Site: brandenburg
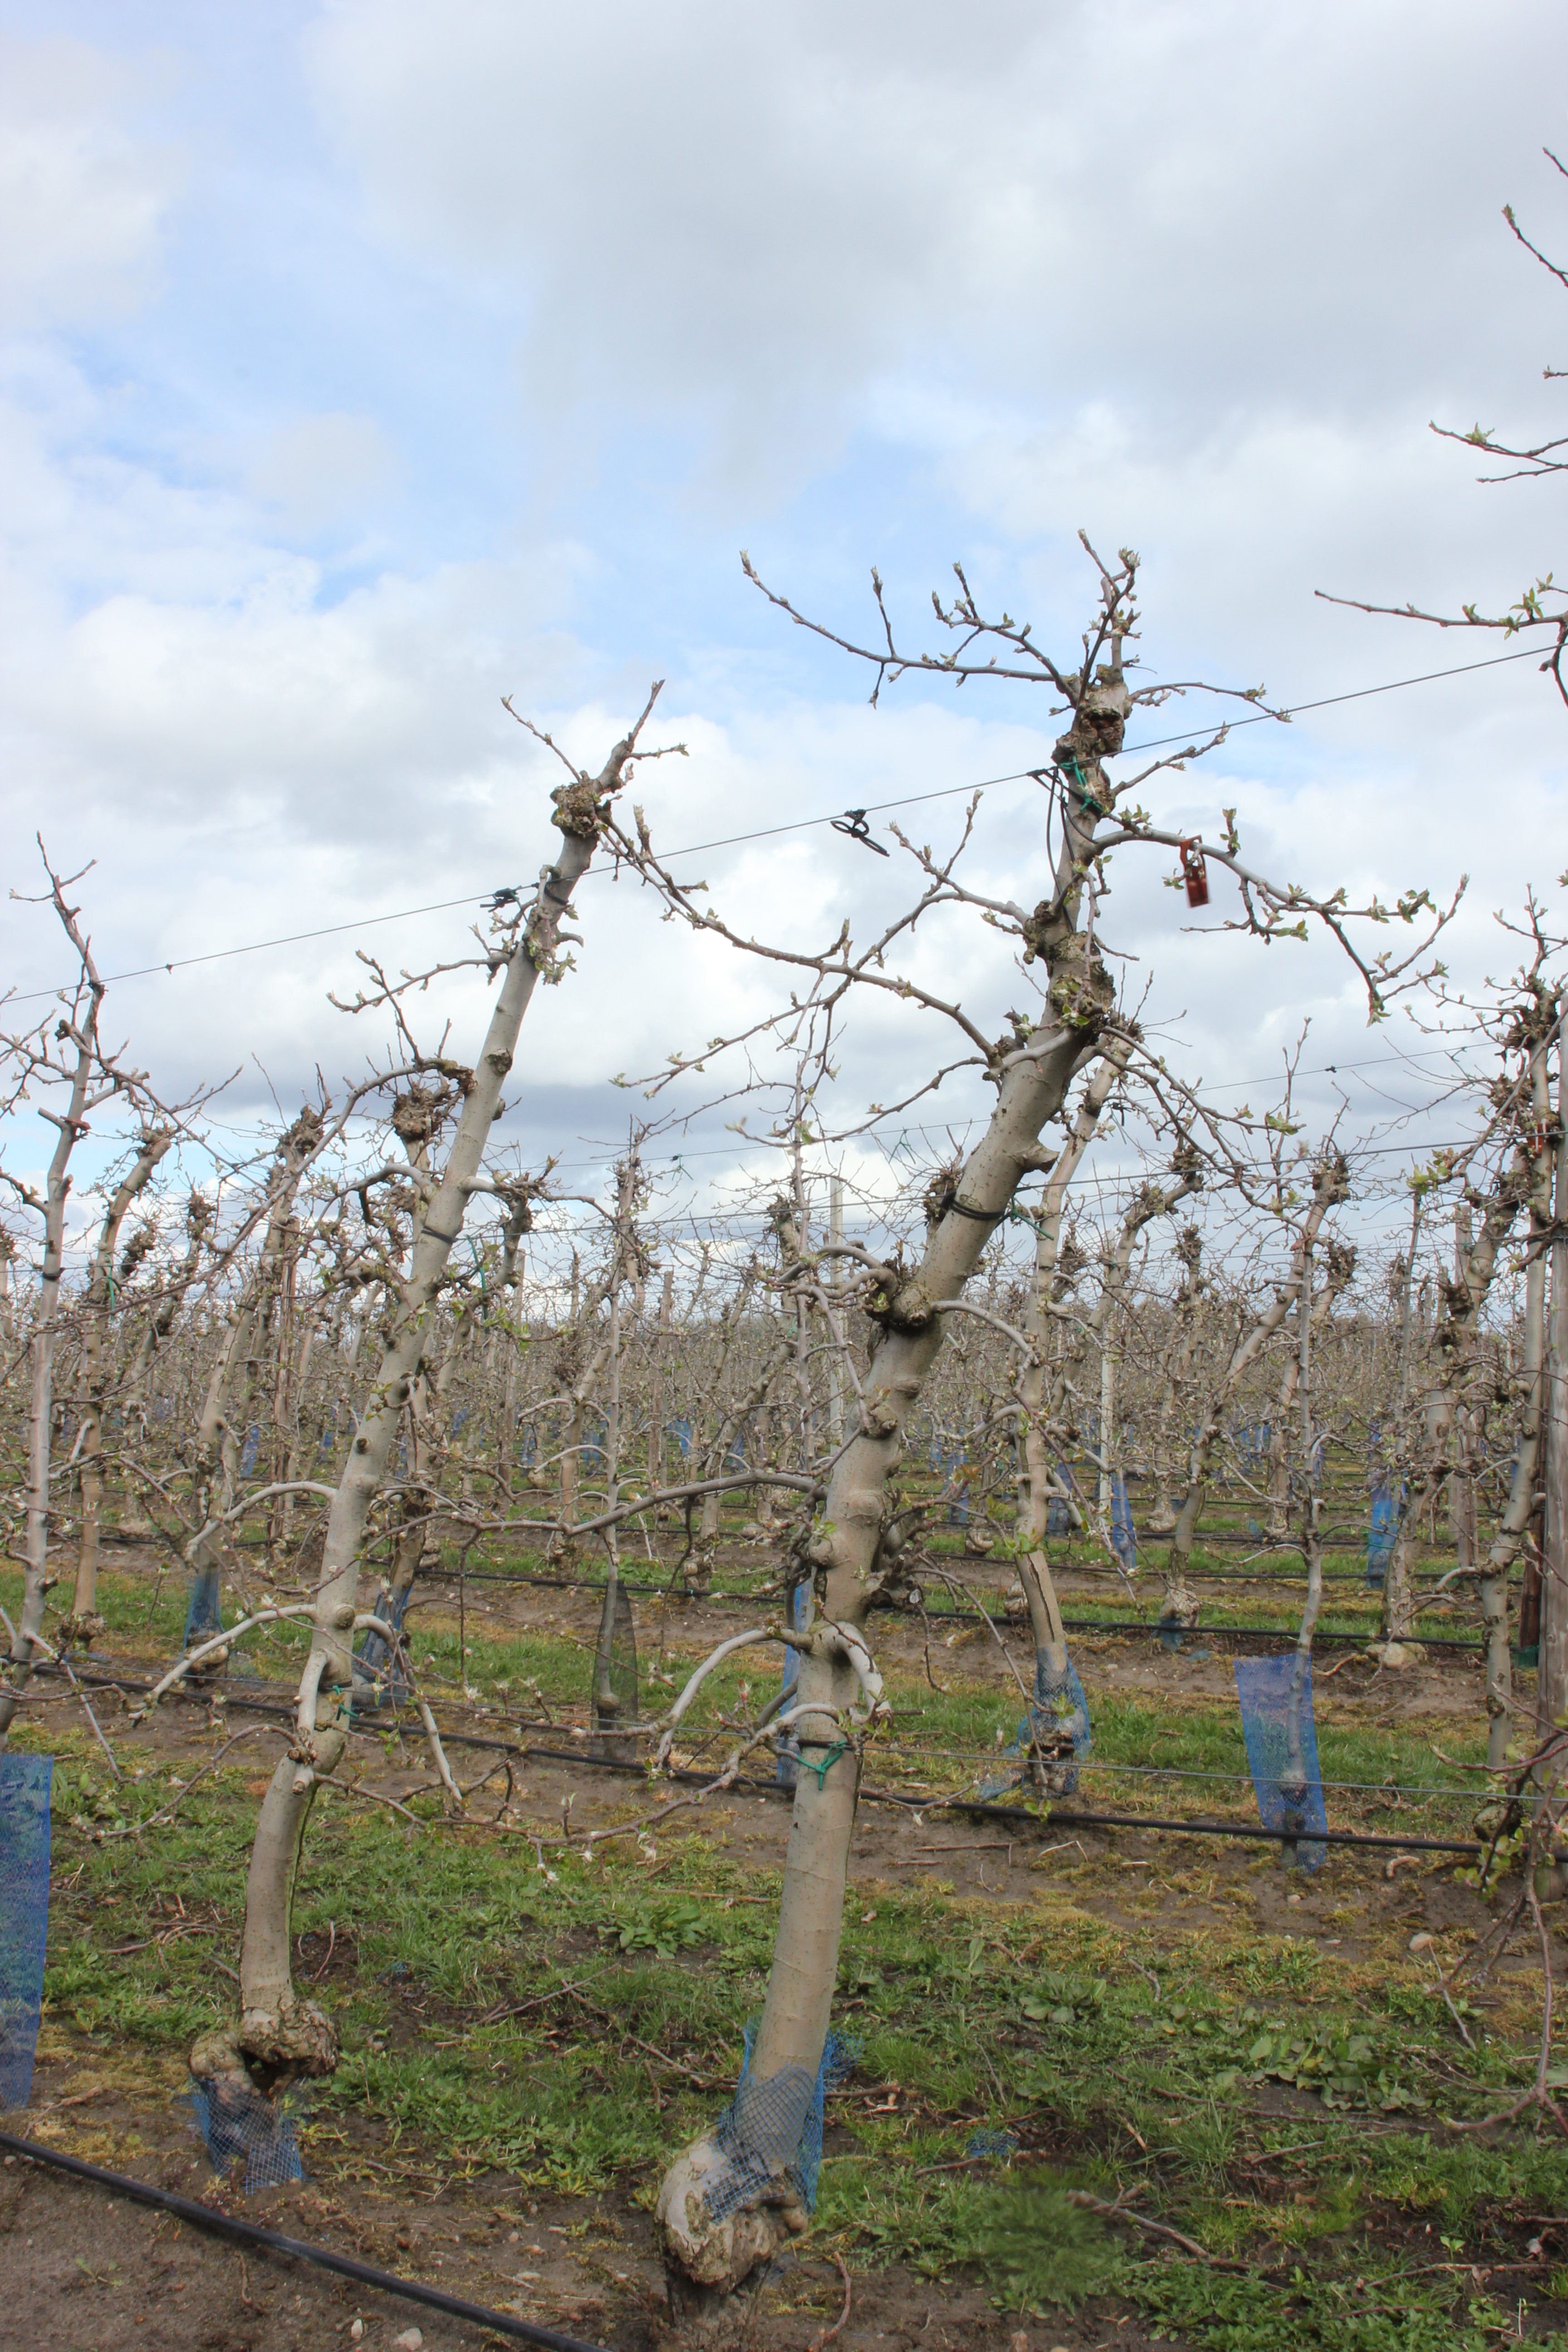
Growth stage (BBCH 55): Inflorescence emergence